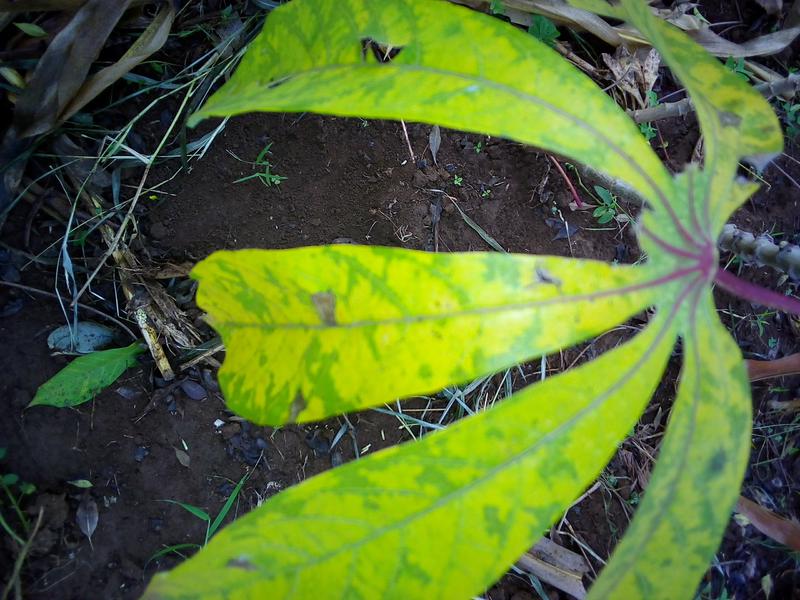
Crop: cassava
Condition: brown_streak_disease